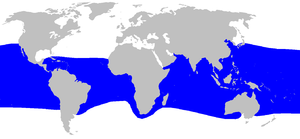
Kæmpemund
Kæmpemundens udbredelse
Kæmpemundens udbredelse
Kæmpemunden eller stormund er en meget sjælden hajart, der som de andre store hajarter f.eks. hvalhajen og brugden lever af at filtrere plankton fra vandet. Kæmpemund kan blive op til 7 meter og veje omkring 800 kg. Den har som navnet antyder en stor mund med små tænder og en bred rundet snude. Oversiden er en mørk brunlig farve, mens undersiden er hvid – flere har derfor ved observationer forvekslet hajen med en ung spækhugger. Kæmpemundens hale er asymmetrisk med en lang øvre flap, som ved rævehajerne. Indersiden af gællerne er besat med fingerlignende vedhæng, der er designet til at fange plankton.